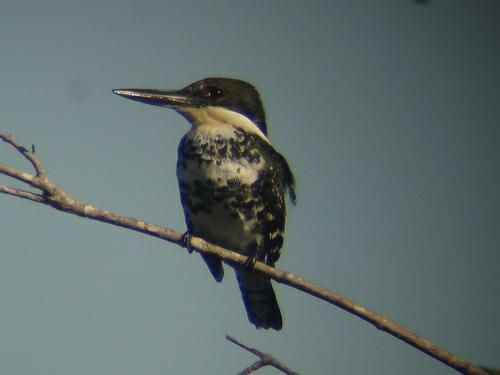
A photo of a green kingfisher